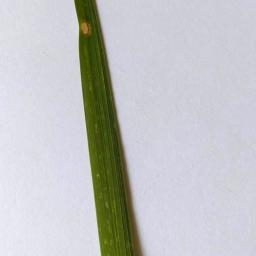
Label: Rice___Leaf_Blast